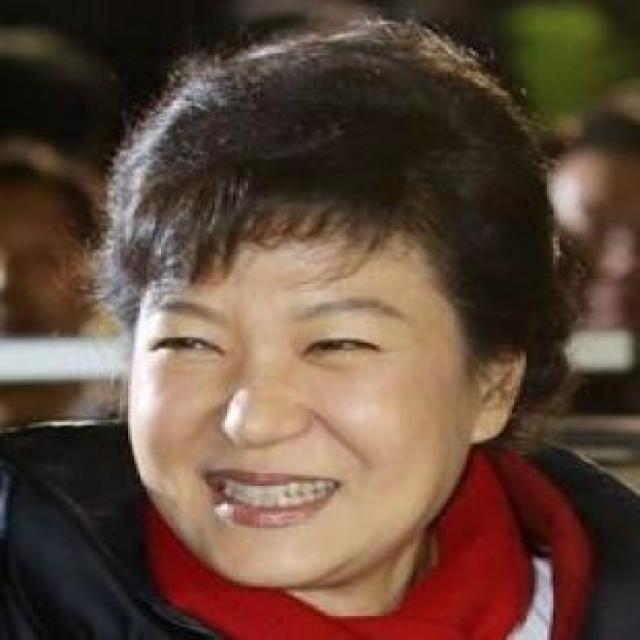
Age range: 45-64